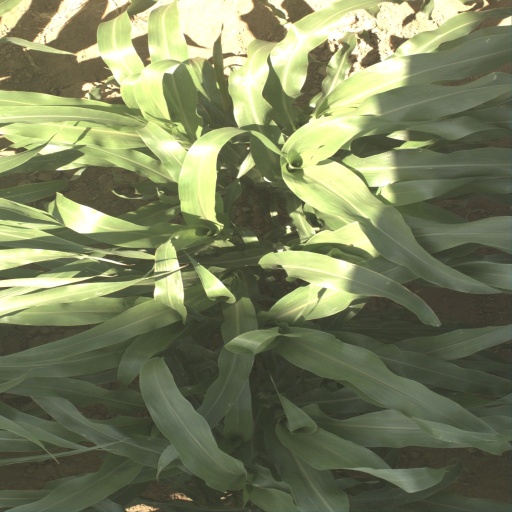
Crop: sorghum